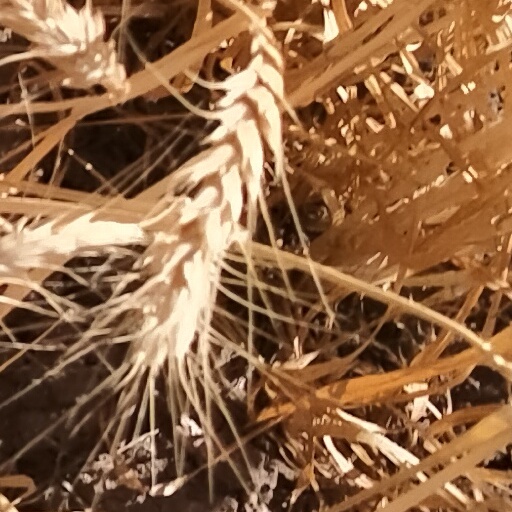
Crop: wheat